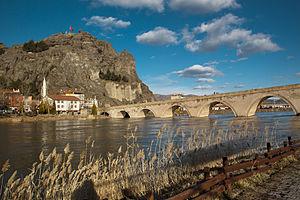
L'eyalet ou pachalik d'Ankara, appelé aussi eyalet de Bozok, est une province de l'Empire ottoman, en Anatolie, créée en 1827 par division de l'ancien eyalet d'Anatolie. Sa capitale a été Yozgat puis Ankara. La réforme administrative de 1864, qui transforme les eyalets en vilayets, en fait le vilayet d'Ankara.